History of Porin Ässät (men's ice hockey)

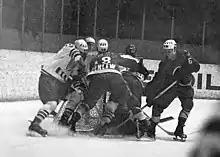
Ässät and Tappara players fighting for the puck next to the net

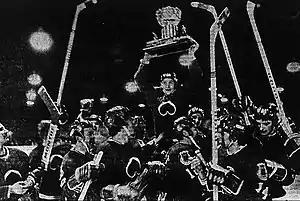
Ässät celebrating the 1971 championship

The early days of Ässät did not go smoothly, with Karhut and RU-38 players on the same team creating a heated atmosphere. The merger of the two top clubs also raised hopes of a very strong team, but one line of national team-level players joined different teams, and the players who left were mainly RU-38 players from the previous season. The first team of Ässät thus consisted mainly of Karhut players.